St Andrews War Memorial Hospital Administration Building

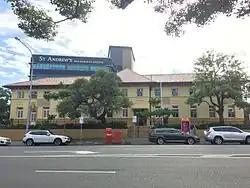
St Andrew's War Memorial Hospital Administration Building

St Andrews War Memorial Hospital Administration Building is a heritage-listed former house and residential college and now hospital administration building at 465 Wickham Terrace, Spring Hill, City of Brisbane, Queensland, Australia. It was built from 1860s to 1936. It was also known as Emmanuel College. It was added to the Queensland Heritage Register on 24 March 2000.